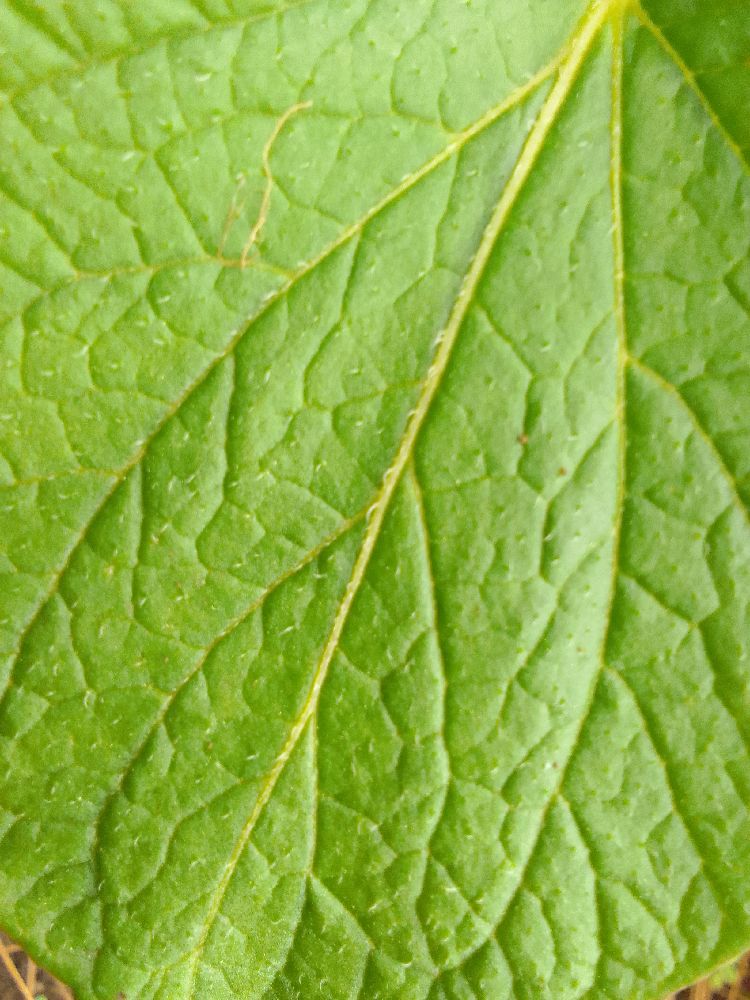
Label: Healthy